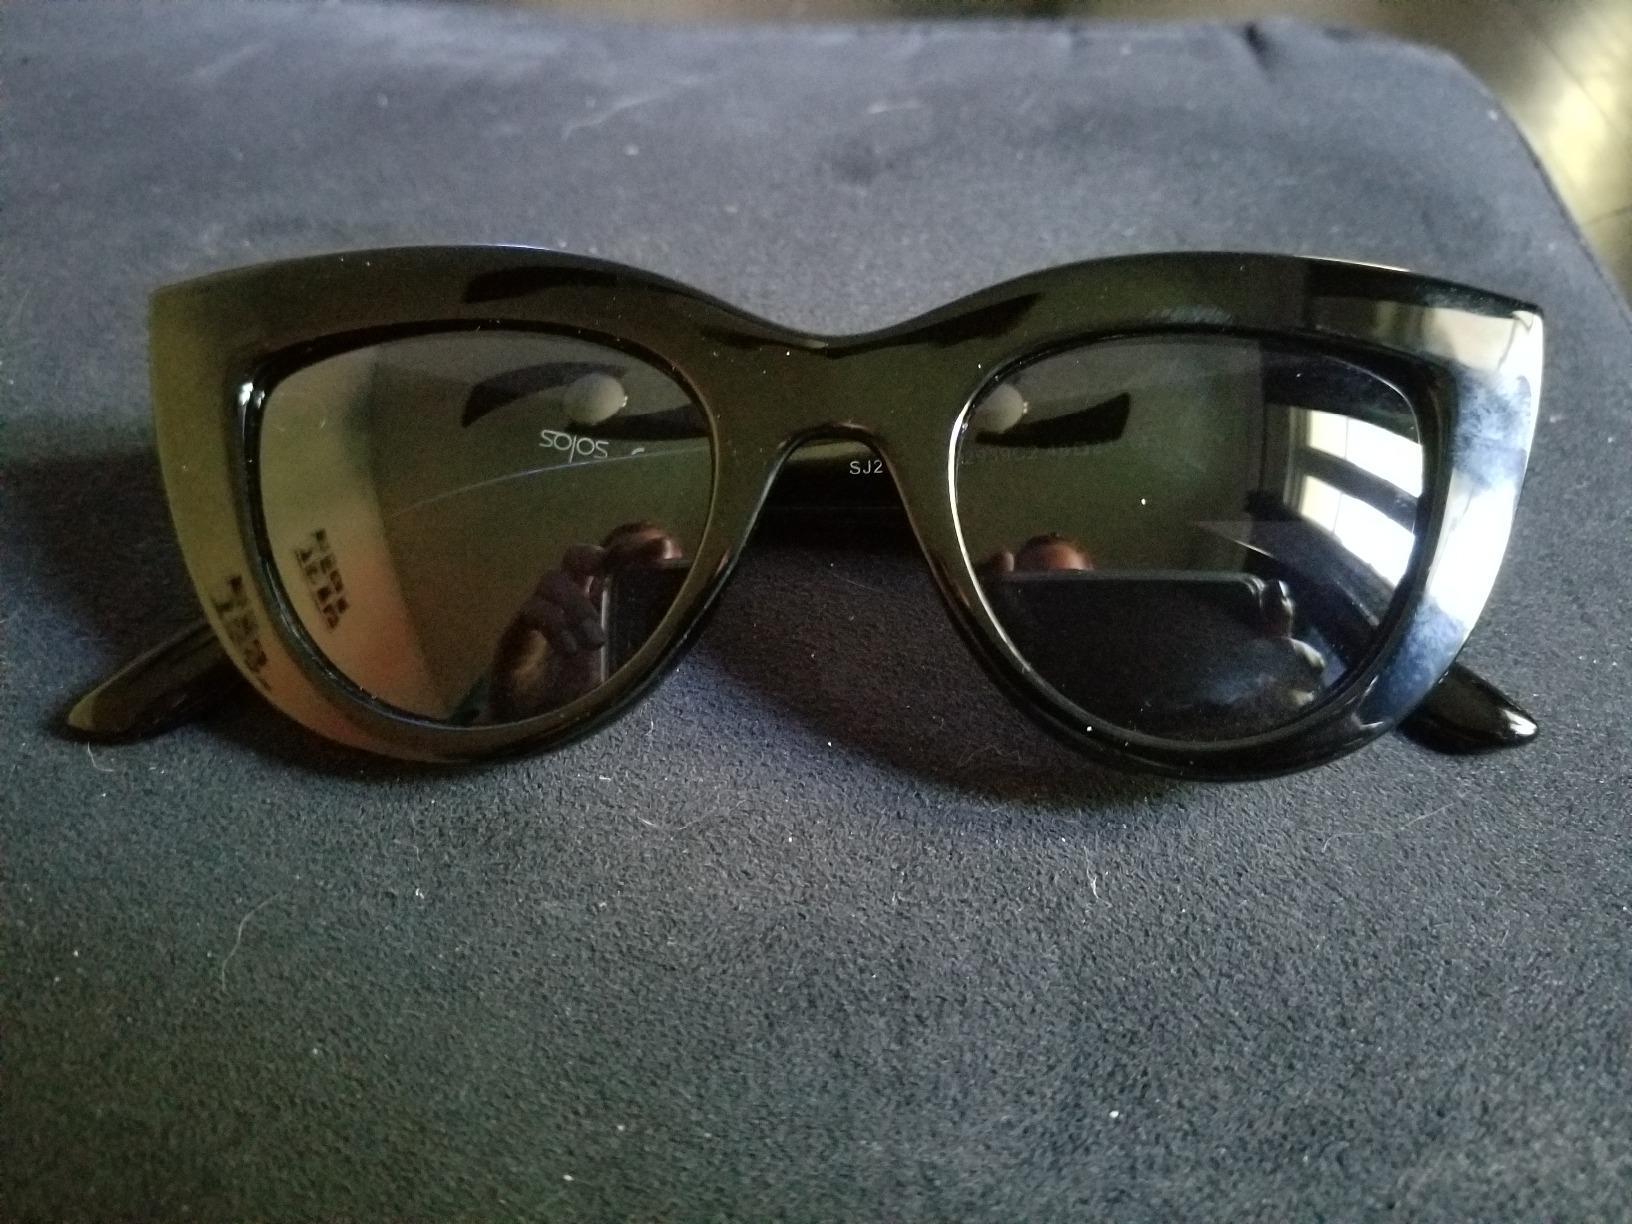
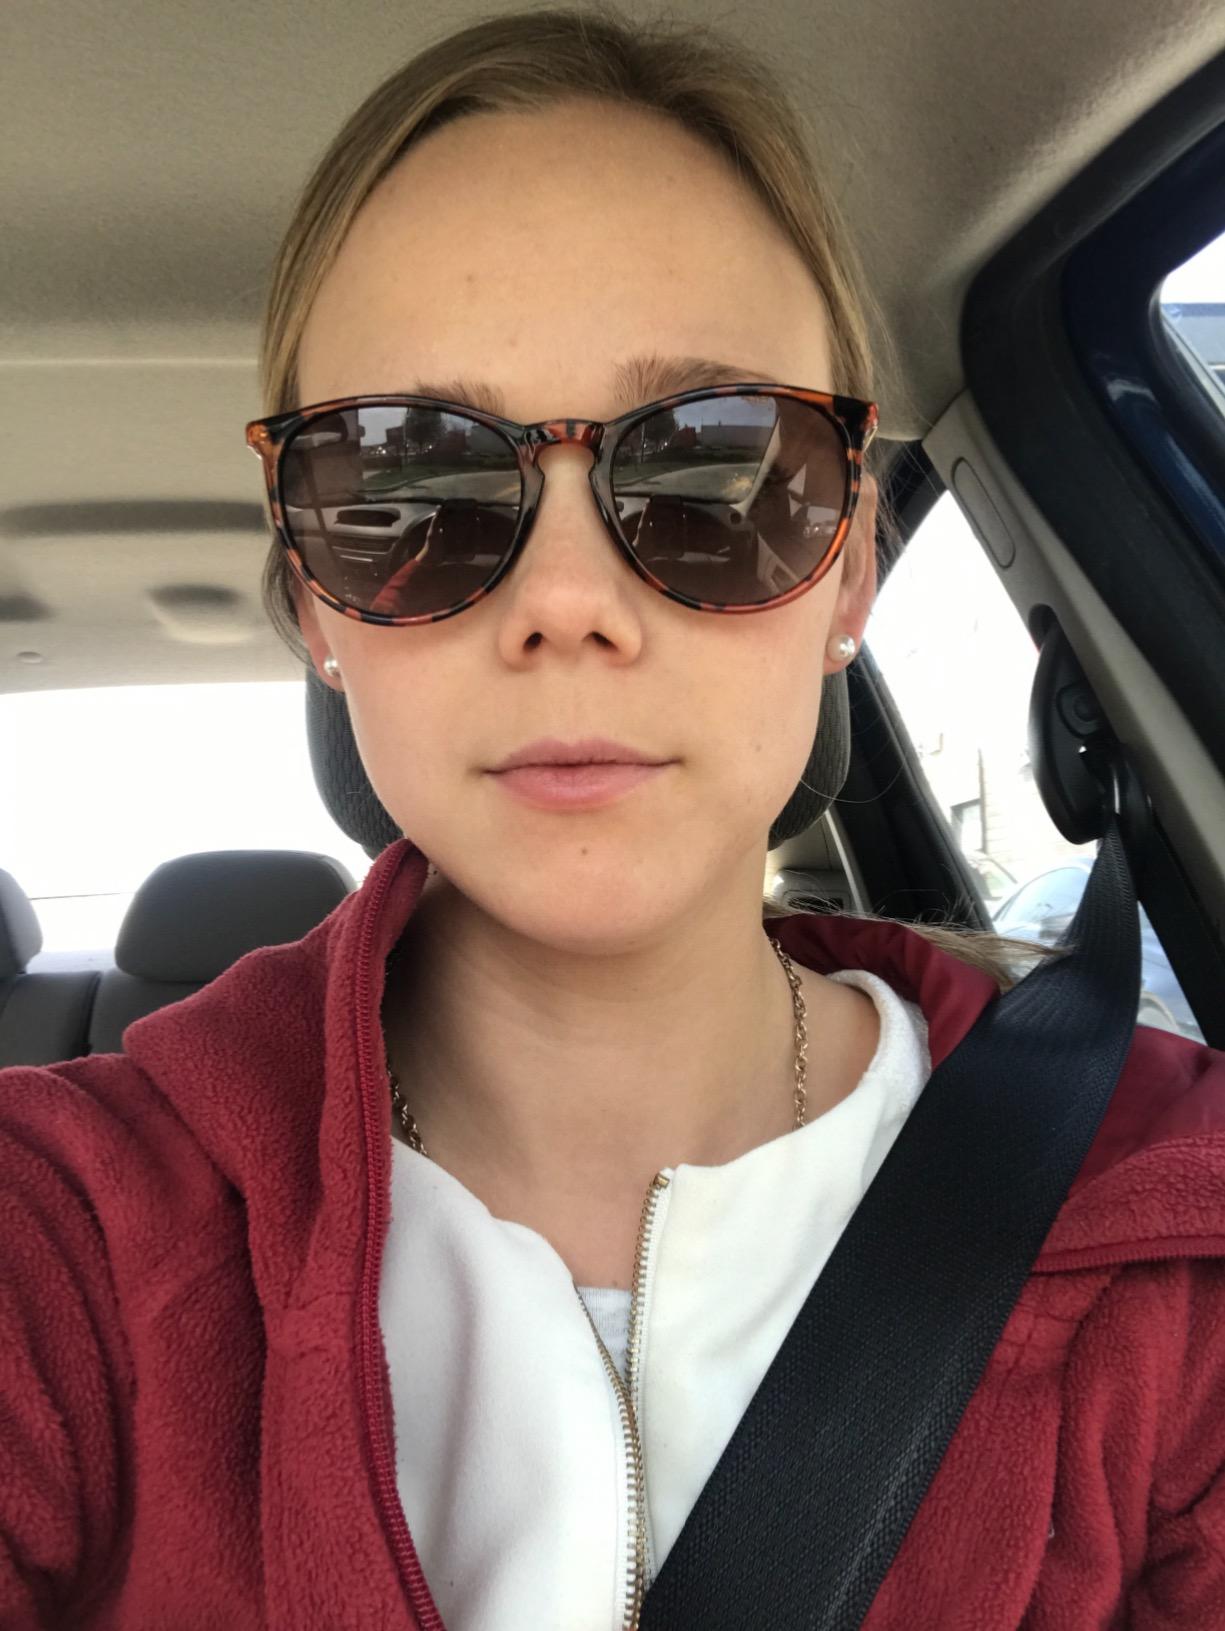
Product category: accessories_sunglasses
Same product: no